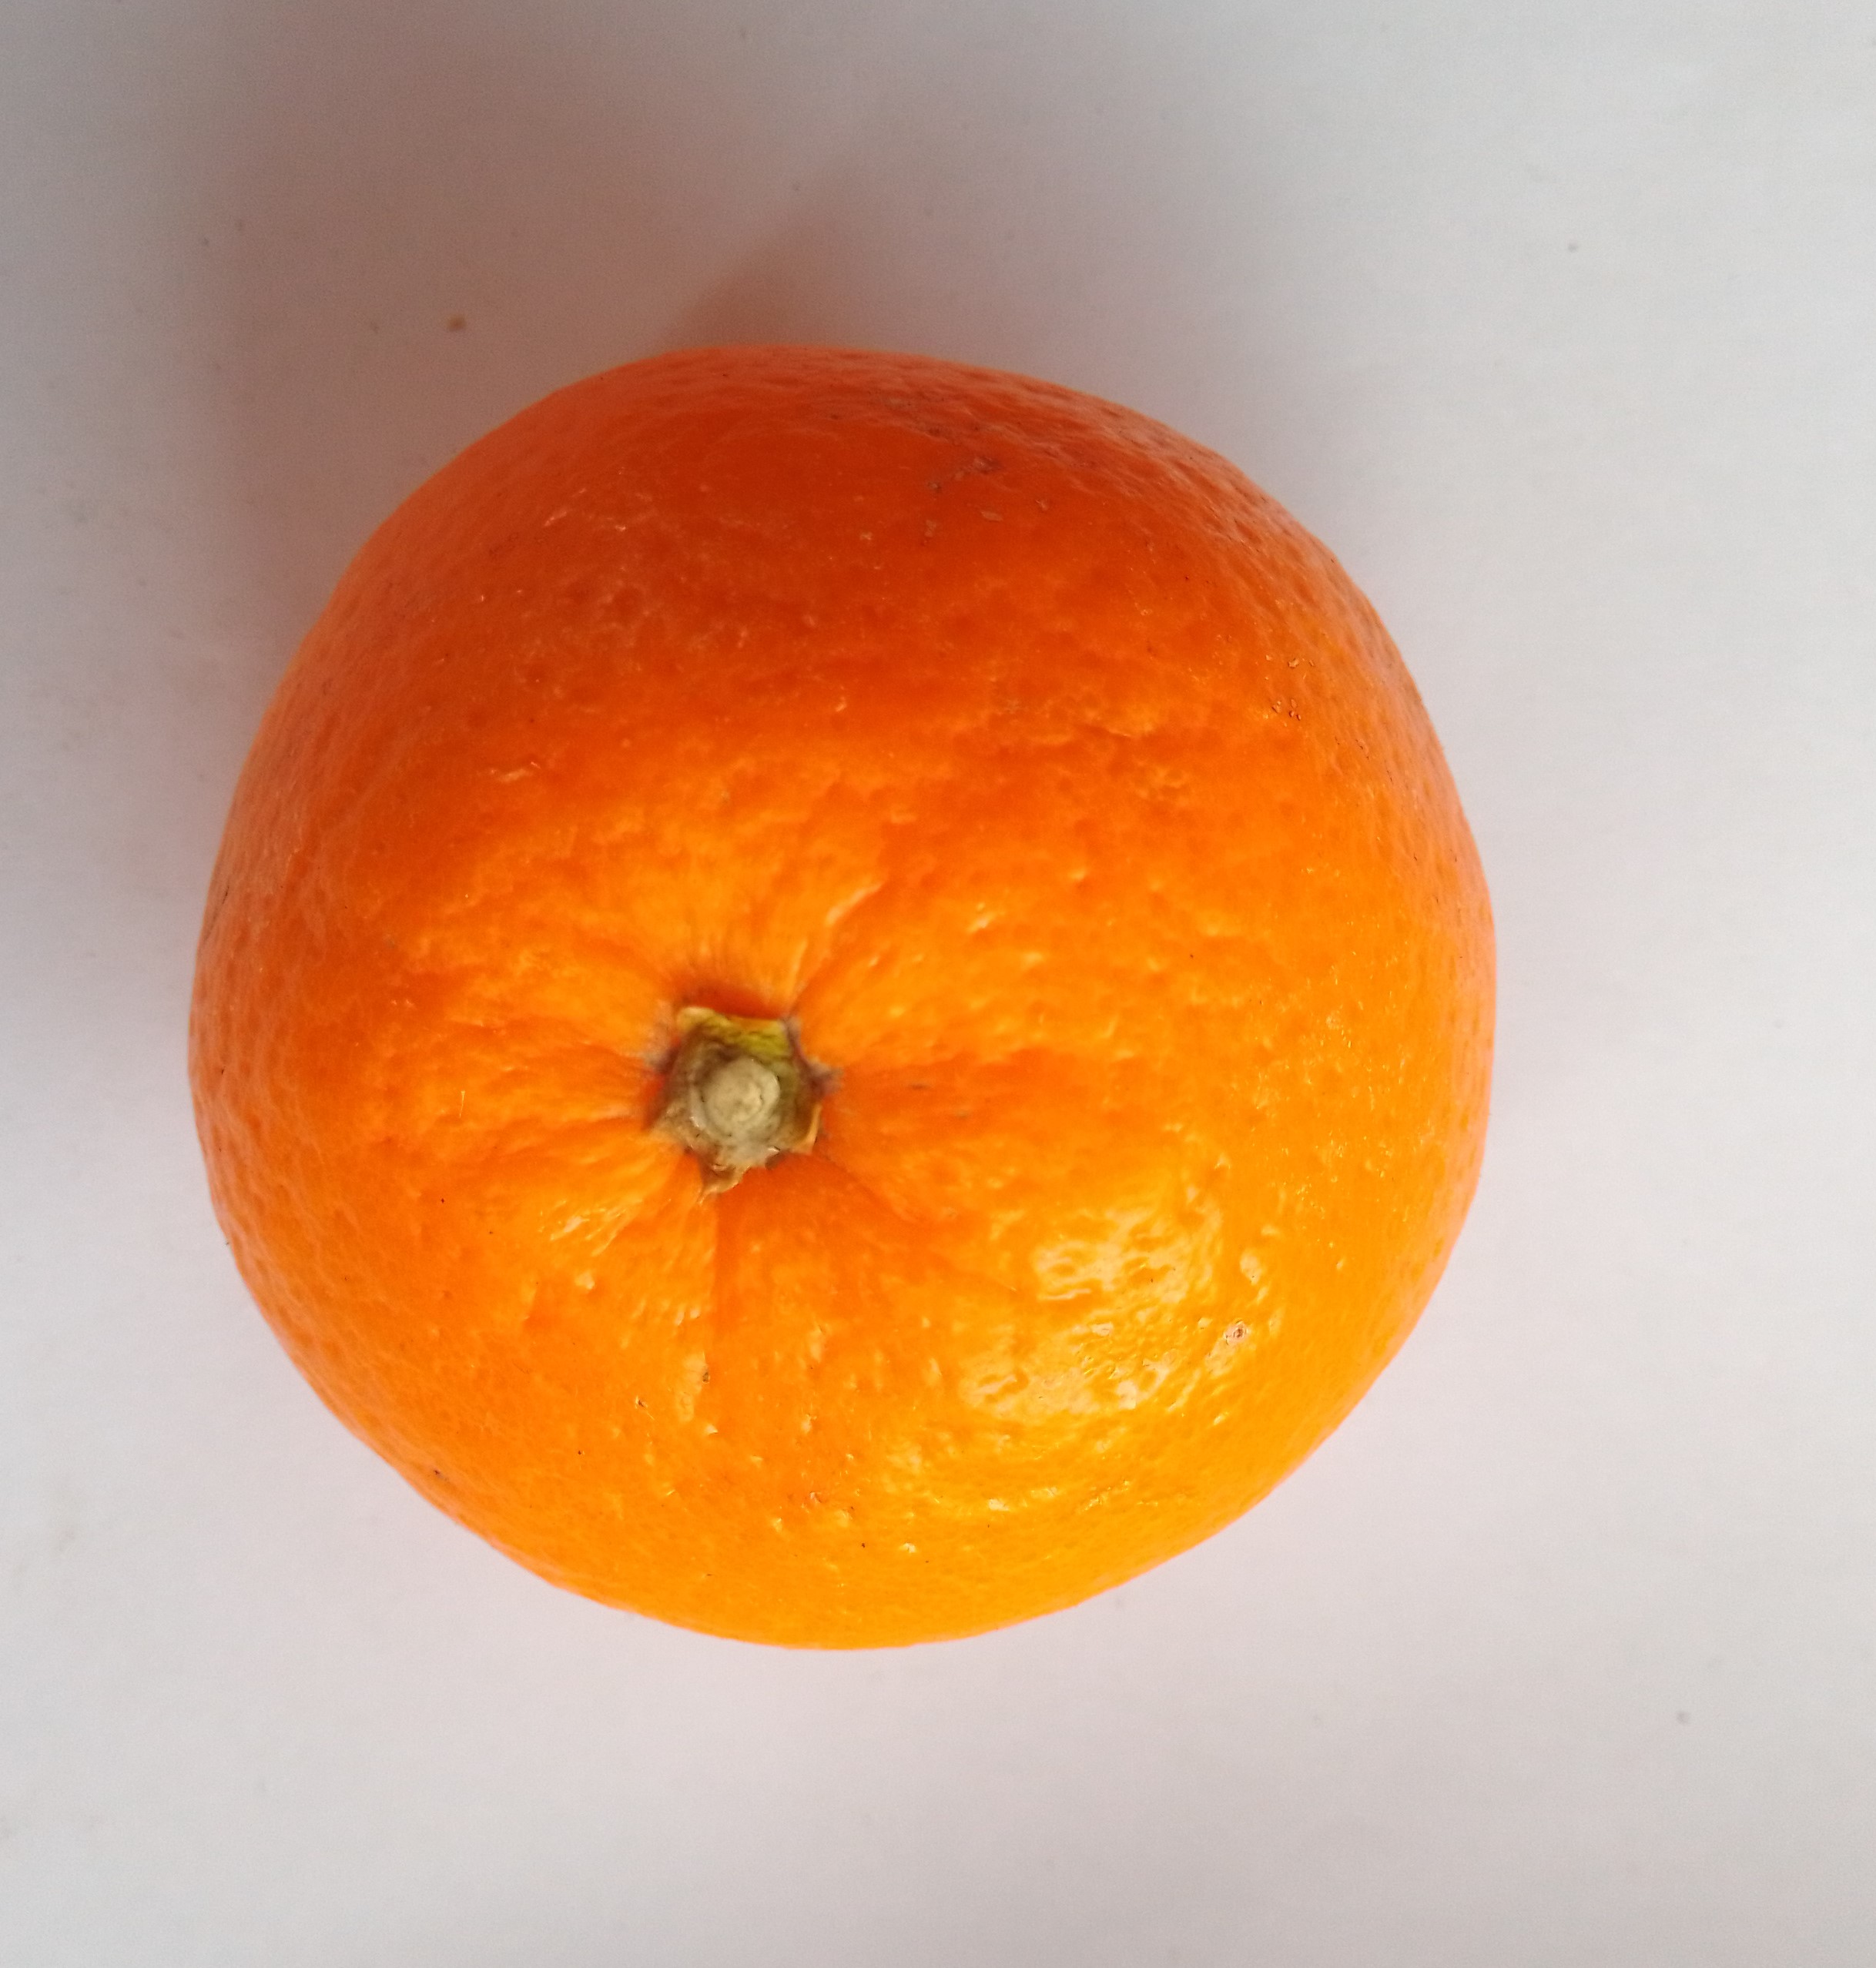
Fruit: orange
Condition: fresh